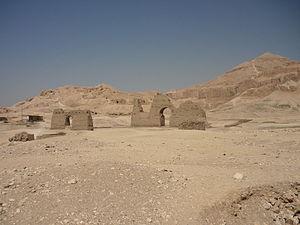
Nécropole d'el-Khokha, nécropole thébaine, Égypte